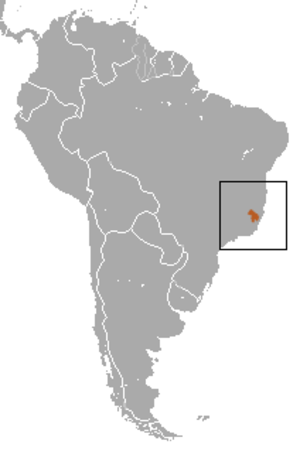
Le Ouistiti à tête jaune est une espèce de primate de la famille des Callitrichidae qui se rencontre au Brésil.